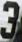
Number: 3